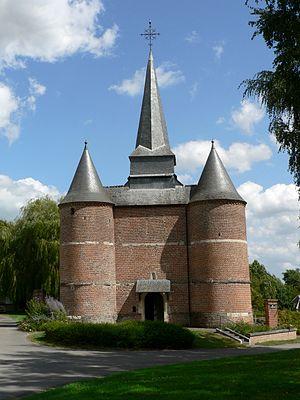
Le nombre, la spécificité et l'intérêt des églises fortifiées de Thiérache dans l'Aisne, principalement, mais aussi dans les Ardennes sont tels que, si plusieurs ouvrages leur ont été consacrés, les Offices de tourisme de ces deux départements ne proposent pas moins, en 2006 par exemple, de 4 à 6 circuits touristiques :
La paroisse Sainte-Anne en Thiérache est une circonscription administrative de l'église catholique de France, subdivision du diocèse de Soissons, Laon et Saint-Quentin.
L'histoire sur le territoire de la future Picardie, créée à la fin du XVᵉ siècle, remonte au Paléolithique, époque où les hommes de la Préhistoire s'installèrent sur les terrasses alluviales de la vallée de la Somme. Elle se poursuivit au Néolithique, époque où l'on se sédentarisa et cultiva la terre. À l'âge du fer, les Celtes vinrent s'installer dans cette région puis ce fut la conquête romaine et l'entrée de ce territoire dans l'histoire écrite. Avec les invasions barbares du Vᵉ siècle, une nouvelle période commença, le Moyen Âge, mais ce n'est qu'à la fin du XIᵉ siècle que le mot « Picard » apparut pour la première fois dans un texte : Guillaume le Picard mourut au cours de la Première croisade, en 1098. « Picard » désigna des hommes avant de désigner un territoire. Au XIIIᵉ siècle, il y avait une « nation picarde » à l'Université de Paris.